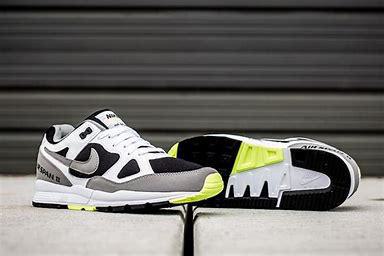
Brand: Nike
Model: Air Span Ii